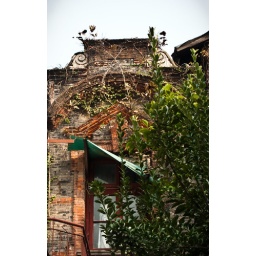
Fujia Jie house: attic window of the house opposite the one in question